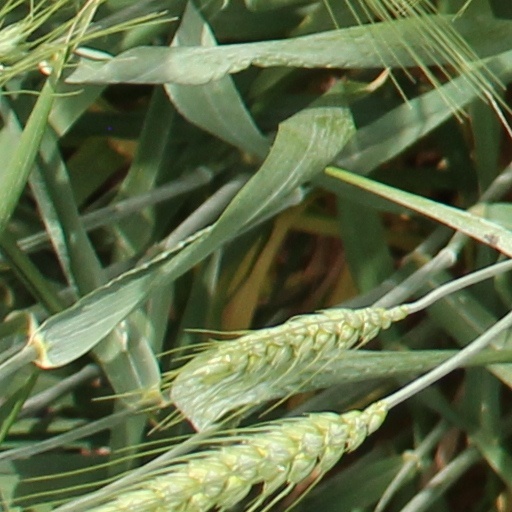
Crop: wheat